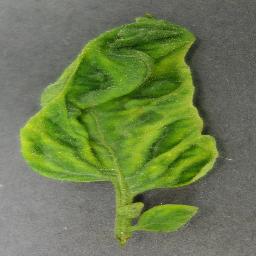
Label: Tomato___Tomato_Yellow_Leaf_Curl_Virus